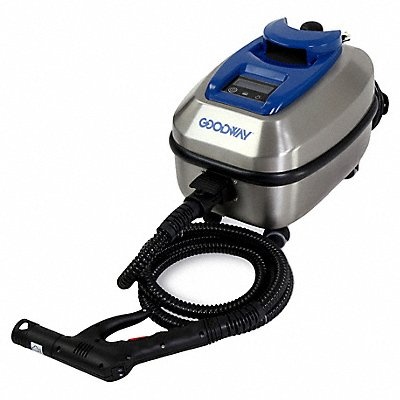
Steam Cleaner
Steam Cleaner Steam Production 8.4 lb/hr Water Tank Capacity 1.3 gal Working Pressure 0 to 105 psi Voltage 110 V Wattage 1 650 W Phase Single Max Temp 340 Degrees F Height 10 in Depth 16 in Width 12 in Operating Time 2 hr Amps 13.8 A Hz 60 Hz
Brand: Goodway
Category: Home & Garden > Household Appliances > Floor & Steam Cleaners > Carpet Steamers > Multi-Purpose Steam Cleaners